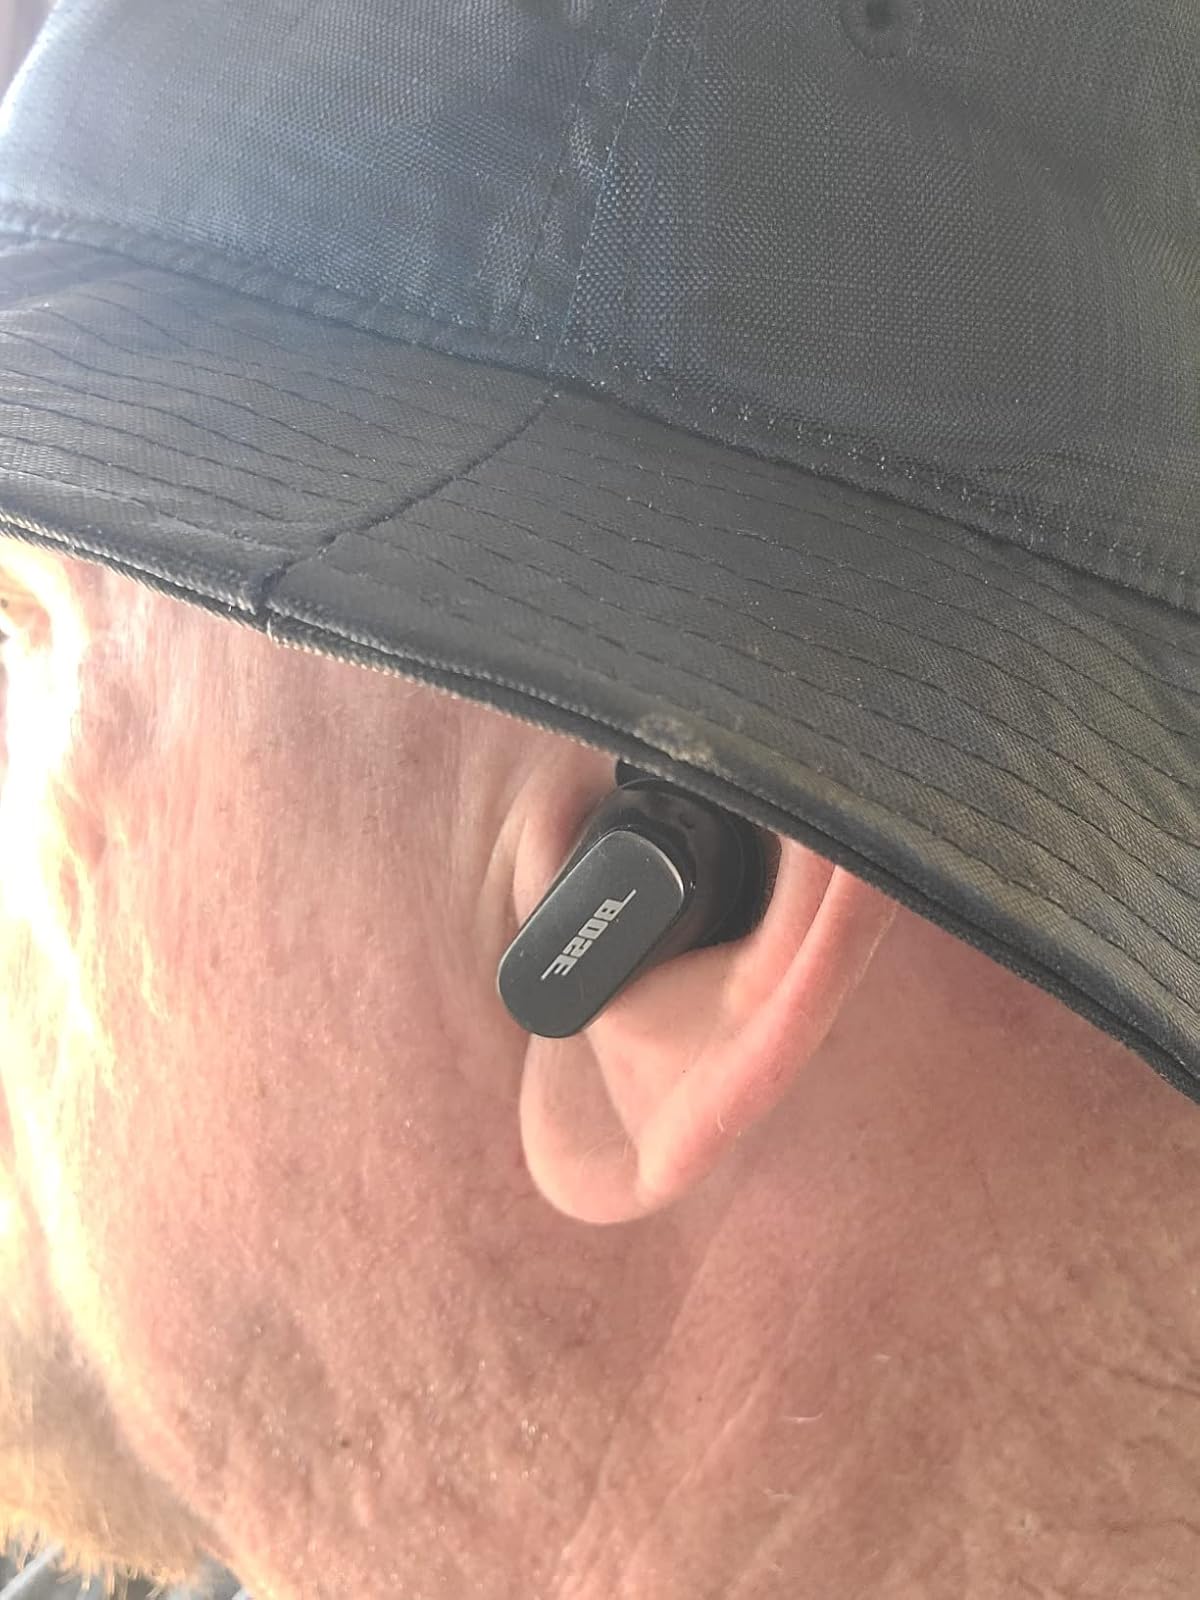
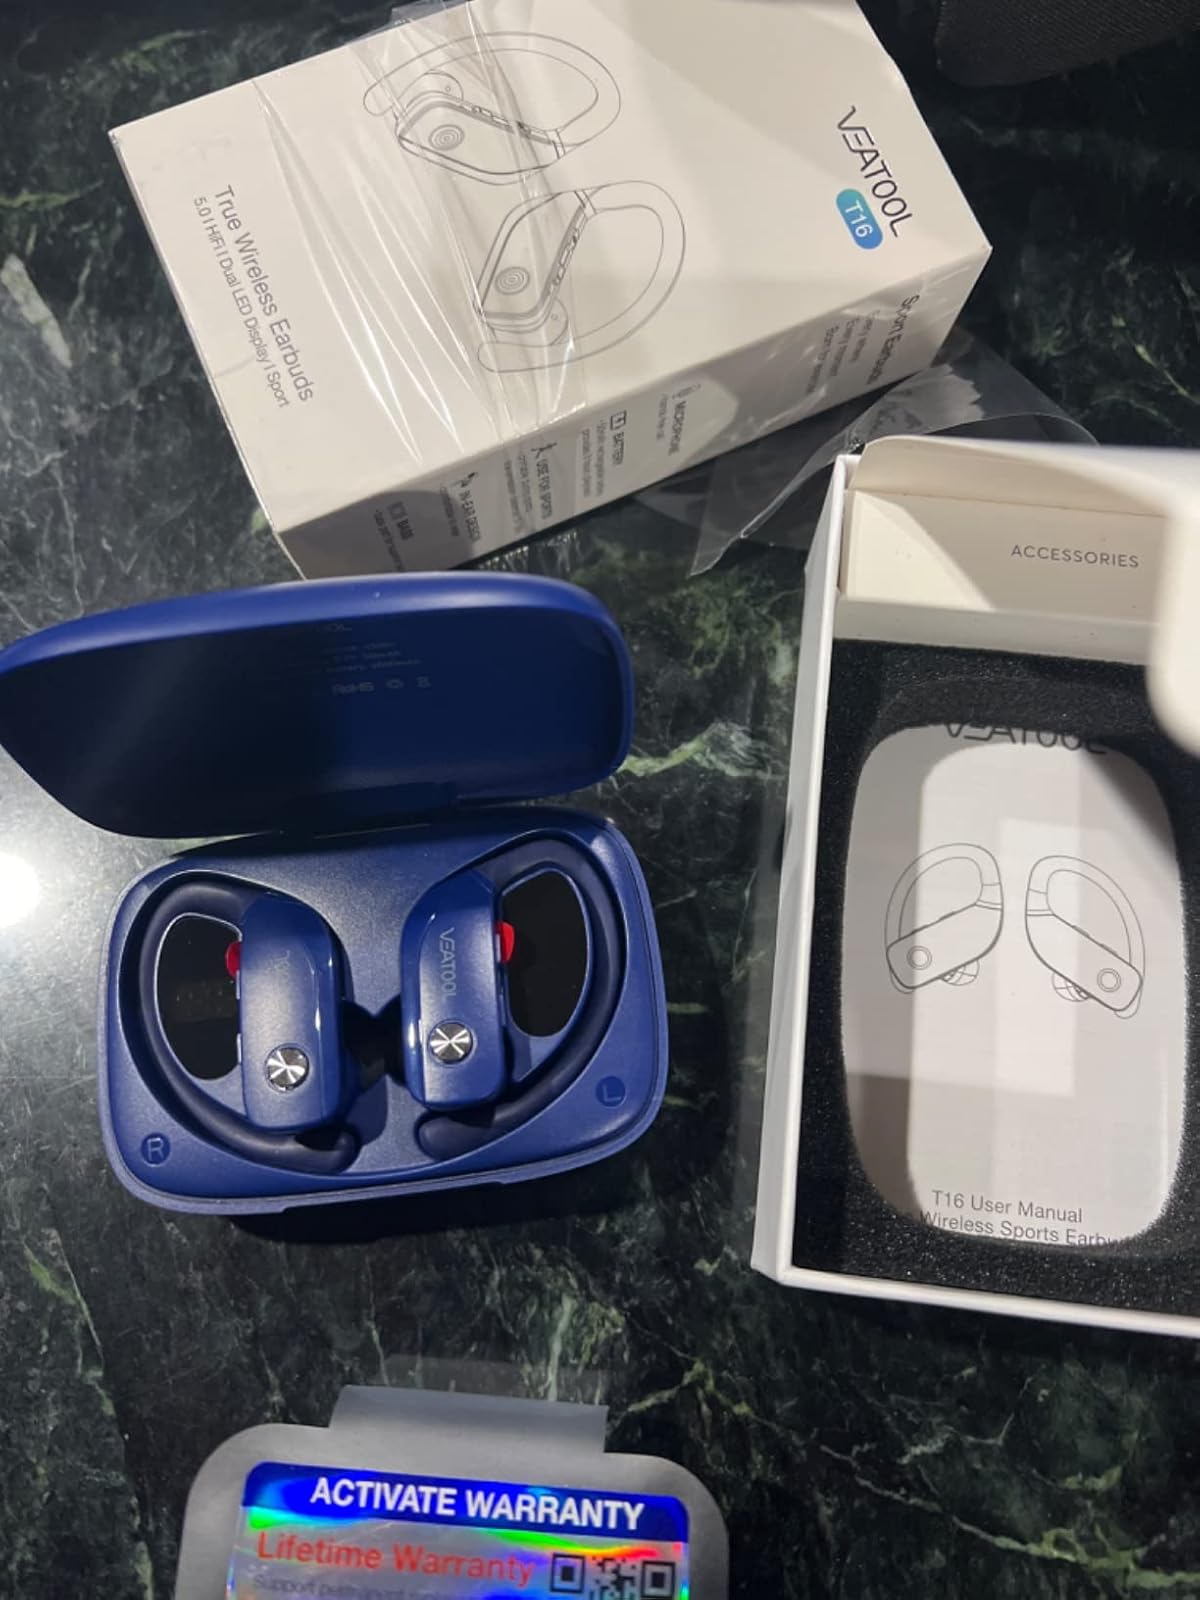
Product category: earbuds
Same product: no